Volcano warning schemes of the United States

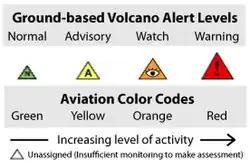
Both ground and aviation alerts are provided for volcanoes in the U.S.

Prior to October 2006, three parallel Volcano warning schemes were used by the United States Geological Survey and the volcano observatories for different volcano ranges in the United States. They each have a base level for dormant-quiescent states and three grades of alert.